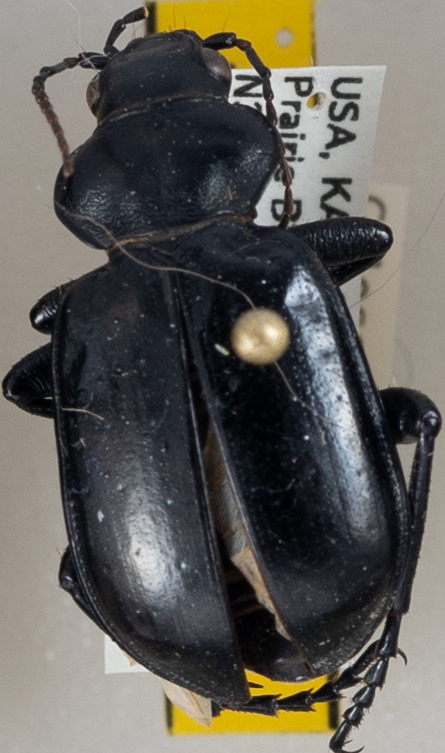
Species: Calosoma affine
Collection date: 2022-07-06
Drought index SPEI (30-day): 1.128
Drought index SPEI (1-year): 0.006
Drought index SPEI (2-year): -0.05